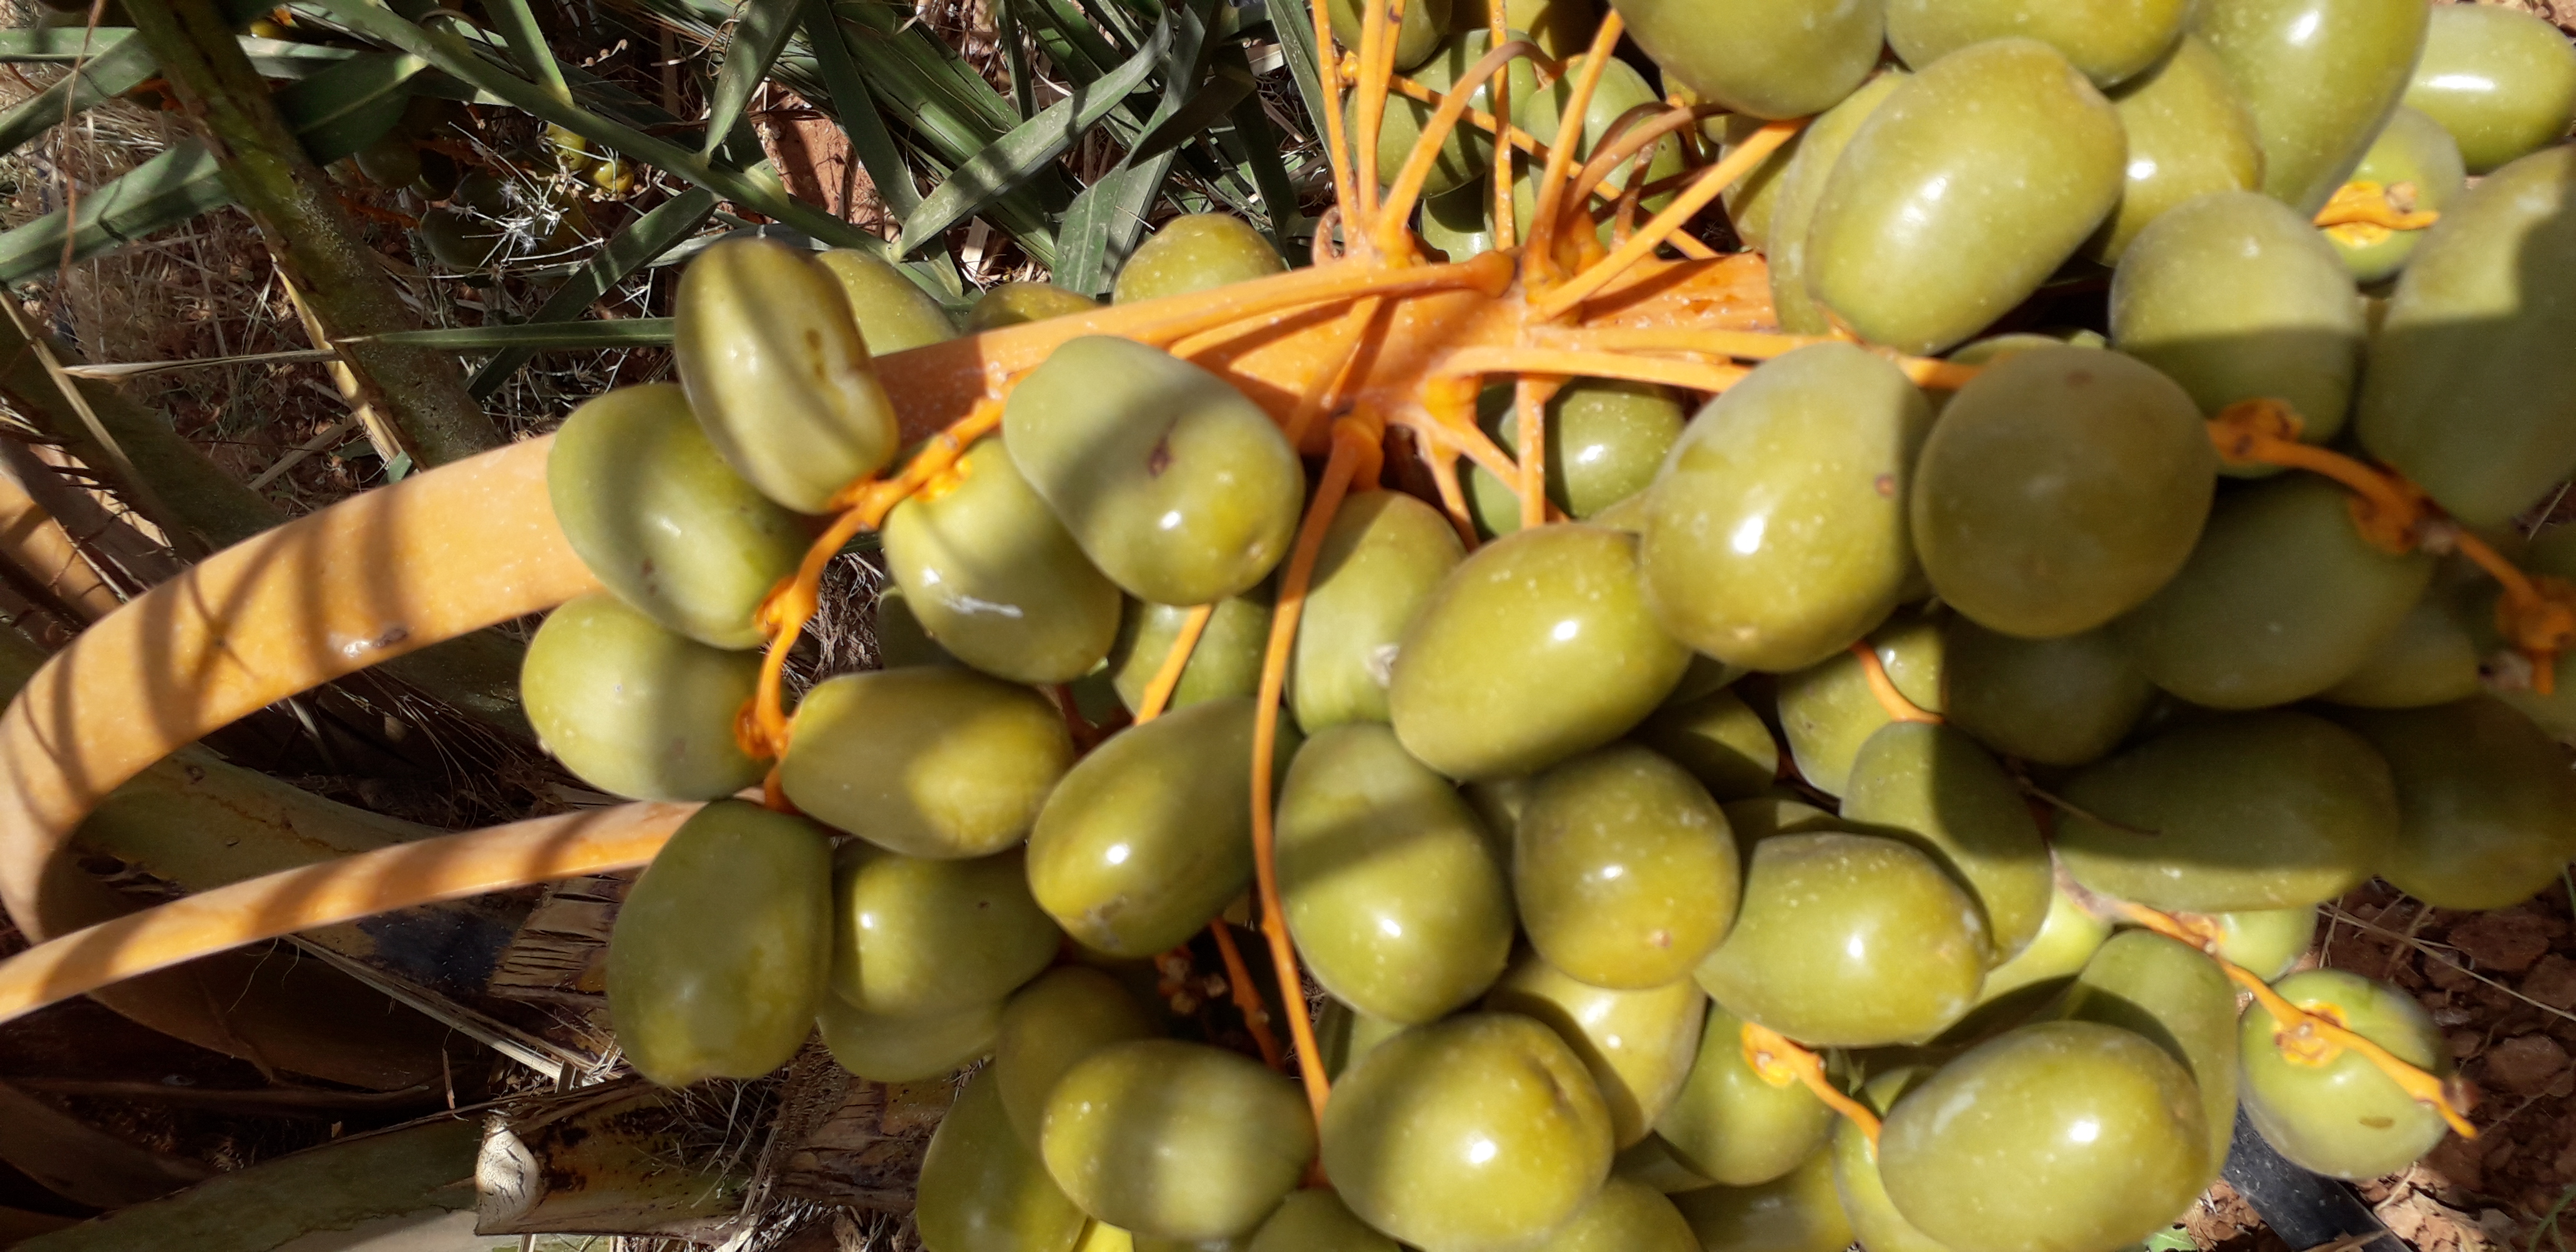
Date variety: Boufagous